Gazi Husrev-beg Mosque

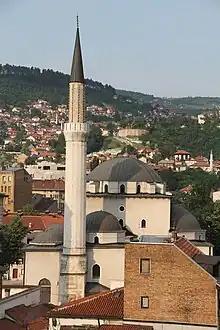
Gazi Husrev-beg Mosque from Hotel Europe

Gazi Husrev-beg Mosque is a mosque in the city of Sarajevo, Bosnia and Herzegovina. Built in the 16th century, it is the largest historical mosque in Bosnia and Herzegovina and one of the most representative Ottoman structures in the Balkans. Having been Sarajevo's central mosque since the days of its construction, today it also serves as the main congregational mosque of the Muslims in Bosnia and Herzegovina. It is located in the Baščaršija neighborhood in the Stari Grad municipality and, being one of the main architectural monuments in the town, is regularly visited by tourists.